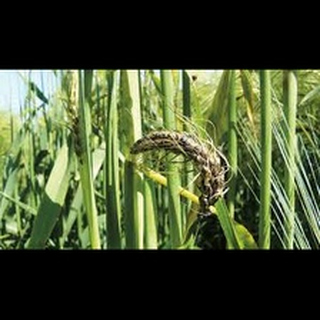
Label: wheat_smut